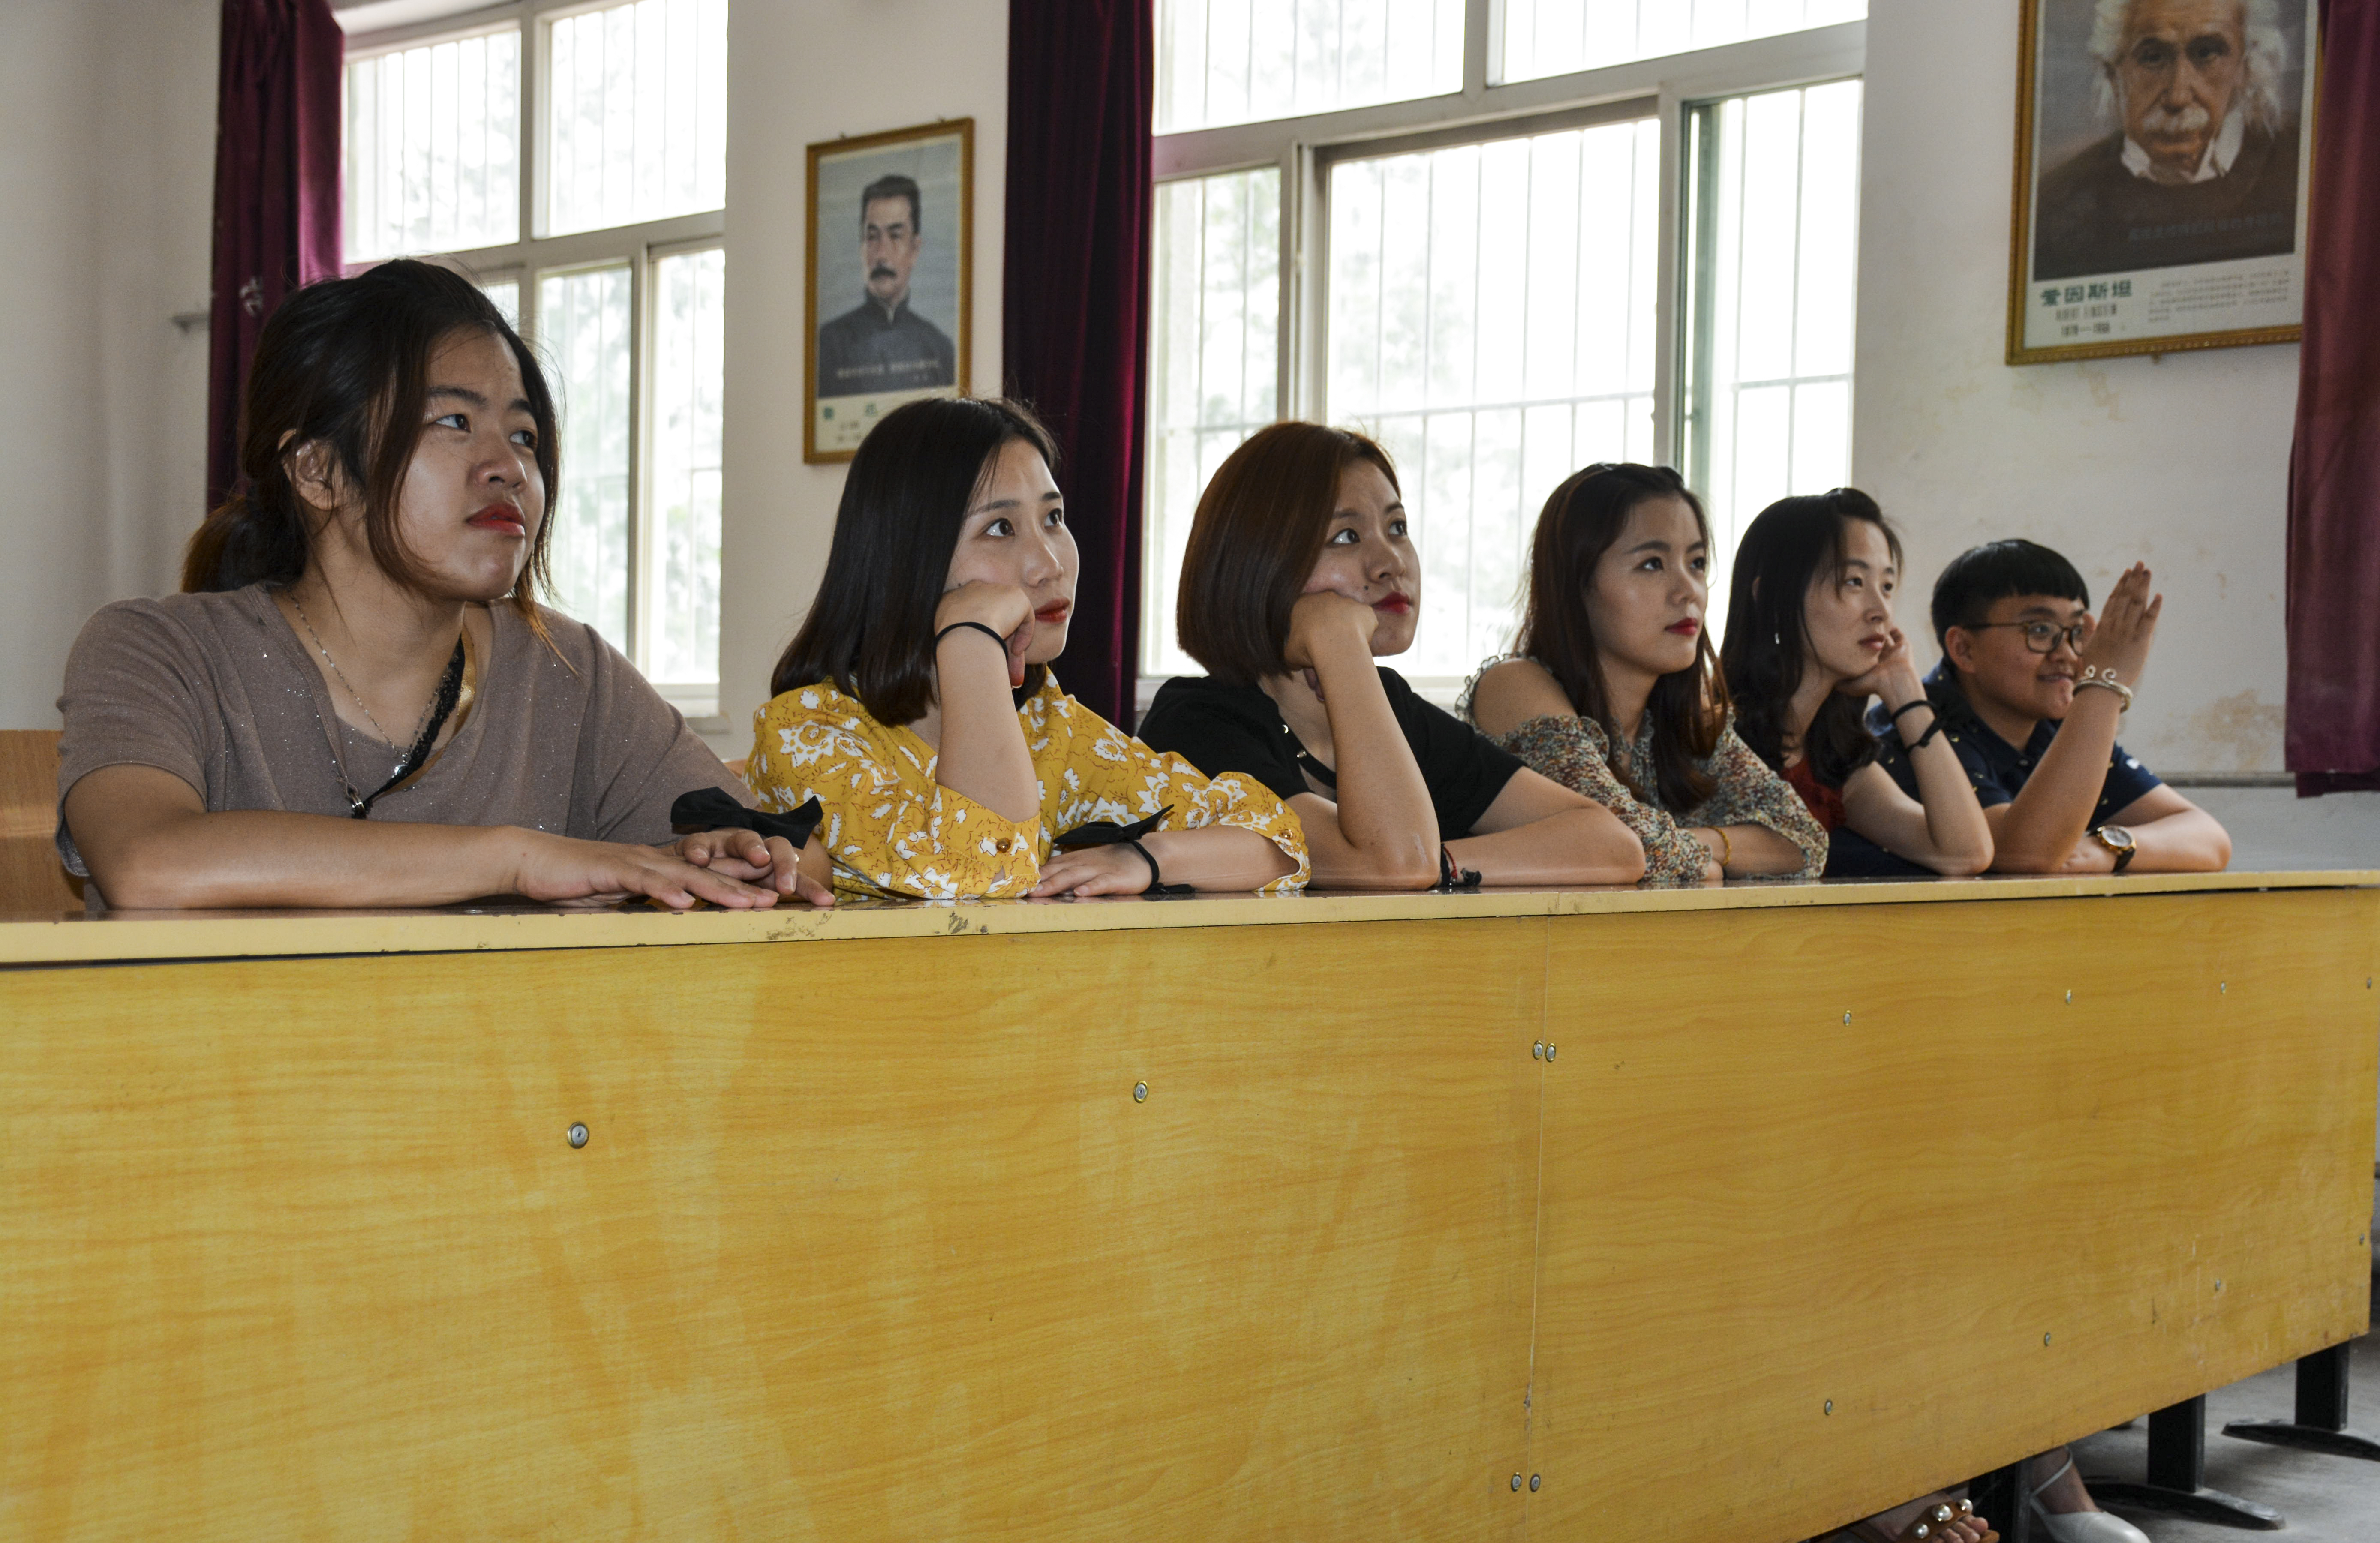
character, window, wood, social group, picture frame, event, youth, microphone, table, leisure, room, conversation, team, fun, varnish, official, jewellery, meeting, t shirt, management, education, collaboration, government, class, employment